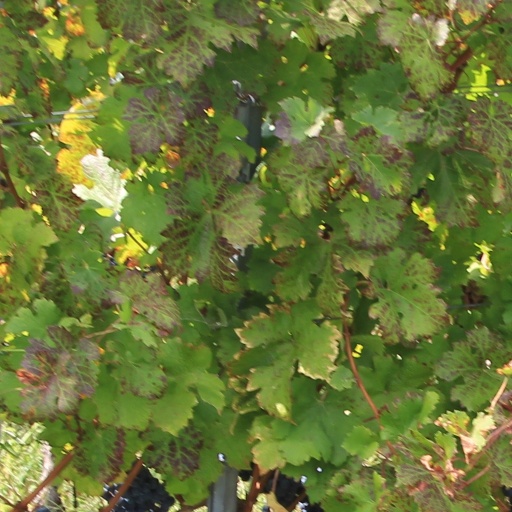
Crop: grape